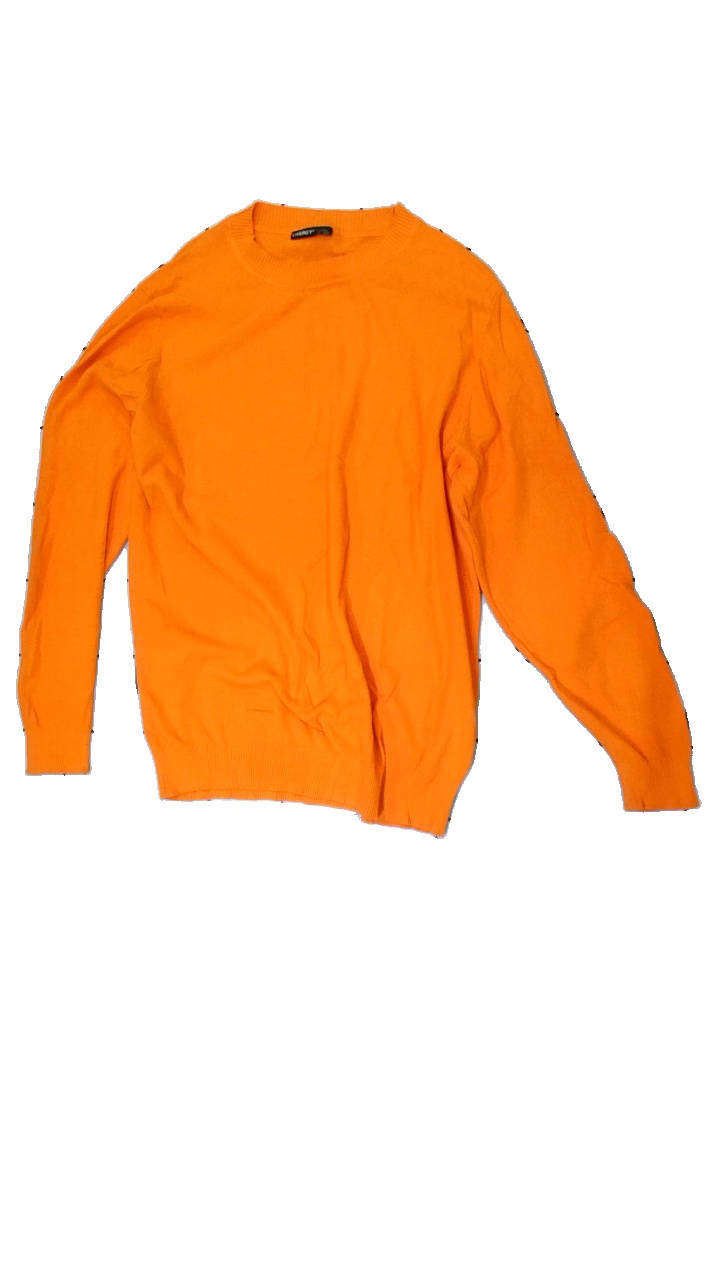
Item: Sweater (Men)
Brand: Livergy
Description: orange sweater
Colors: Orange
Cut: Regular
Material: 100% Cotton
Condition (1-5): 5
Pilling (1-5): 5
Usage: Reuse
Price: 50-100